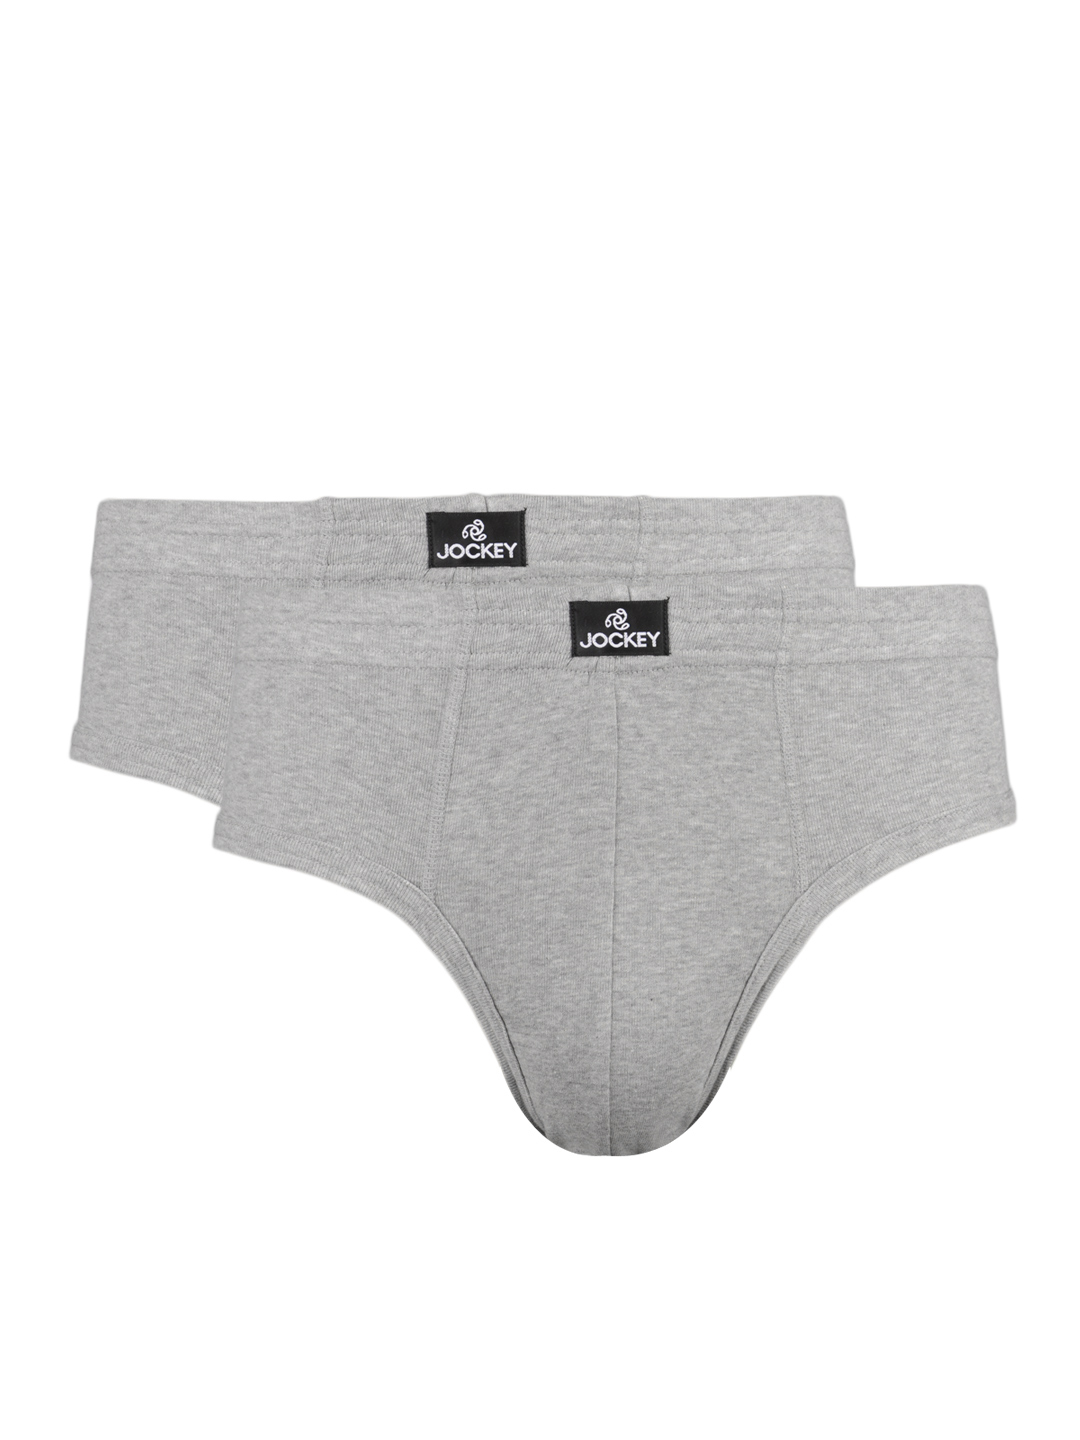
Jockey ELANCE Men Grey Melange Pack of 2 Briefs 1009
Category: Apparel / Innerwear / Briefs
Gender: Men
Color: Grey Melange
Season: Summer 2016
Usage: Casual